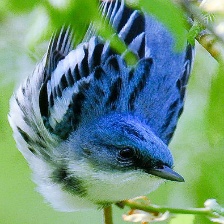
Species: CERULEAN WARBLER
Scientific name: SETOPHAGA CERULEA